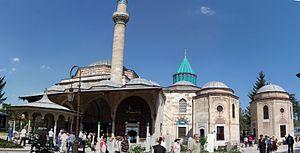
Cet article recense les sites inscrits au patrimoine mondial en Turquie.